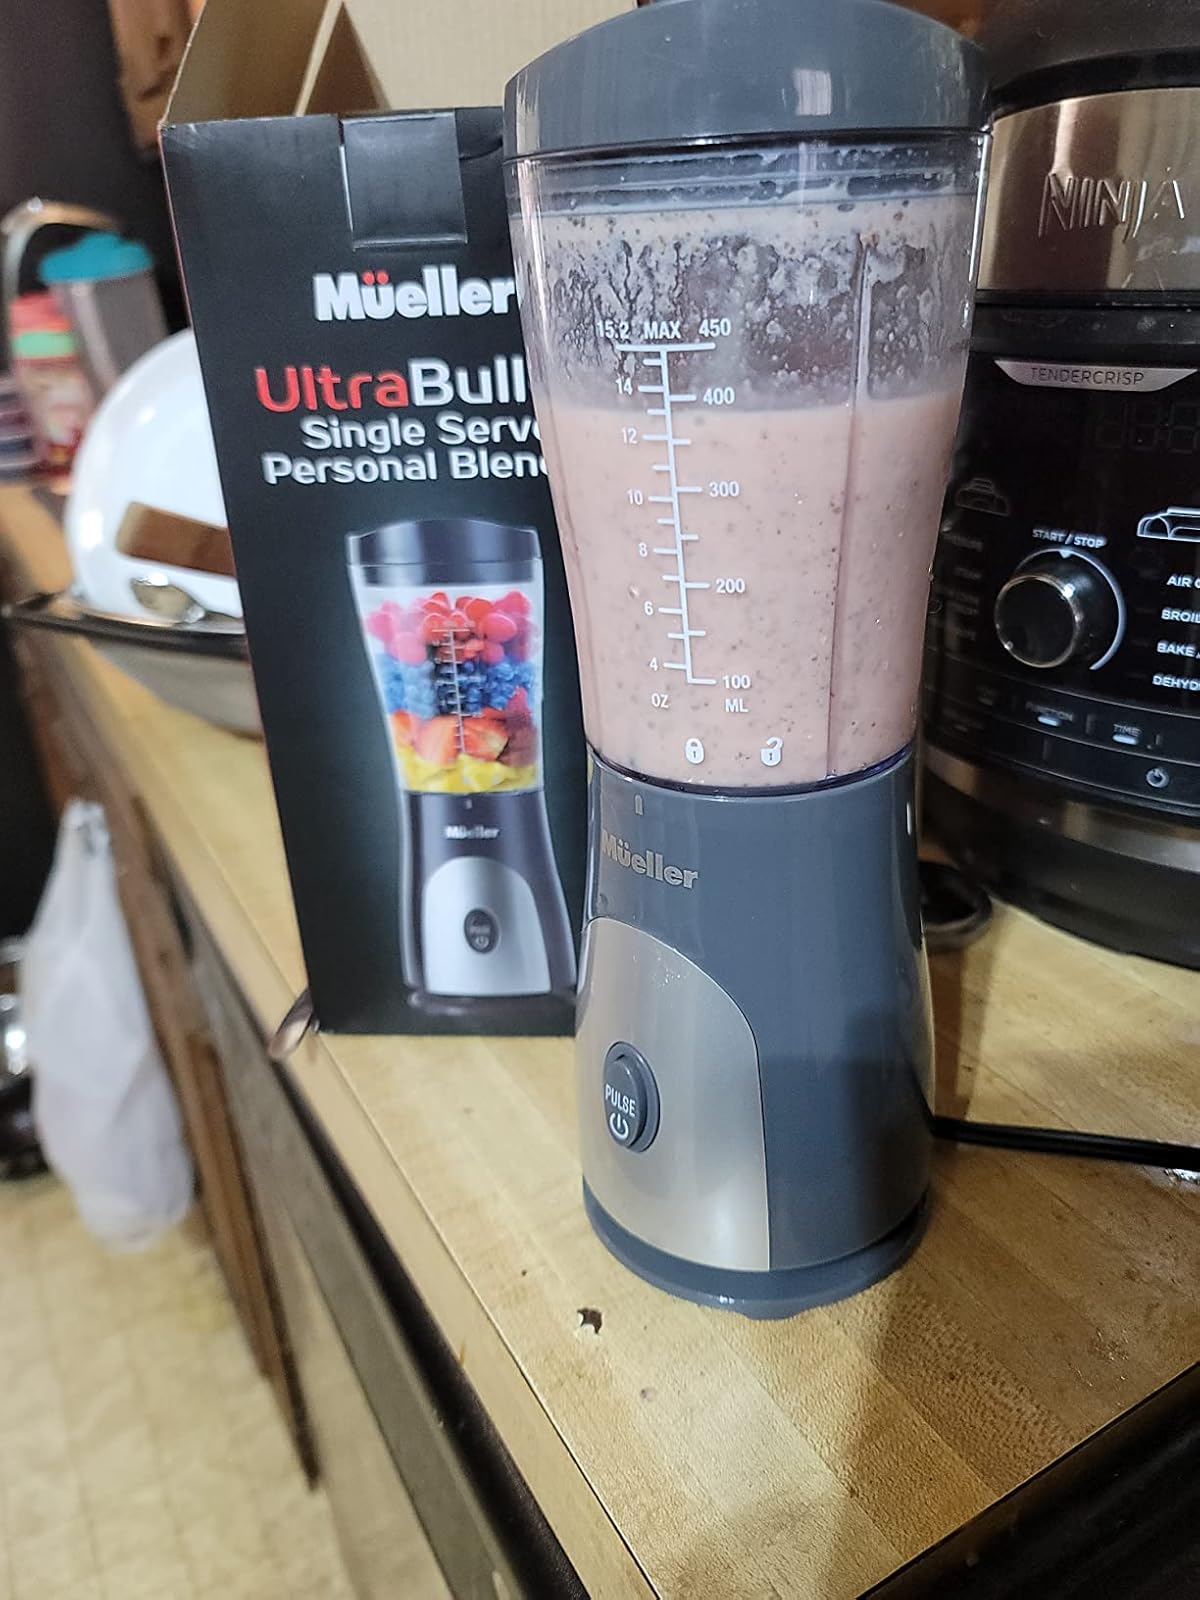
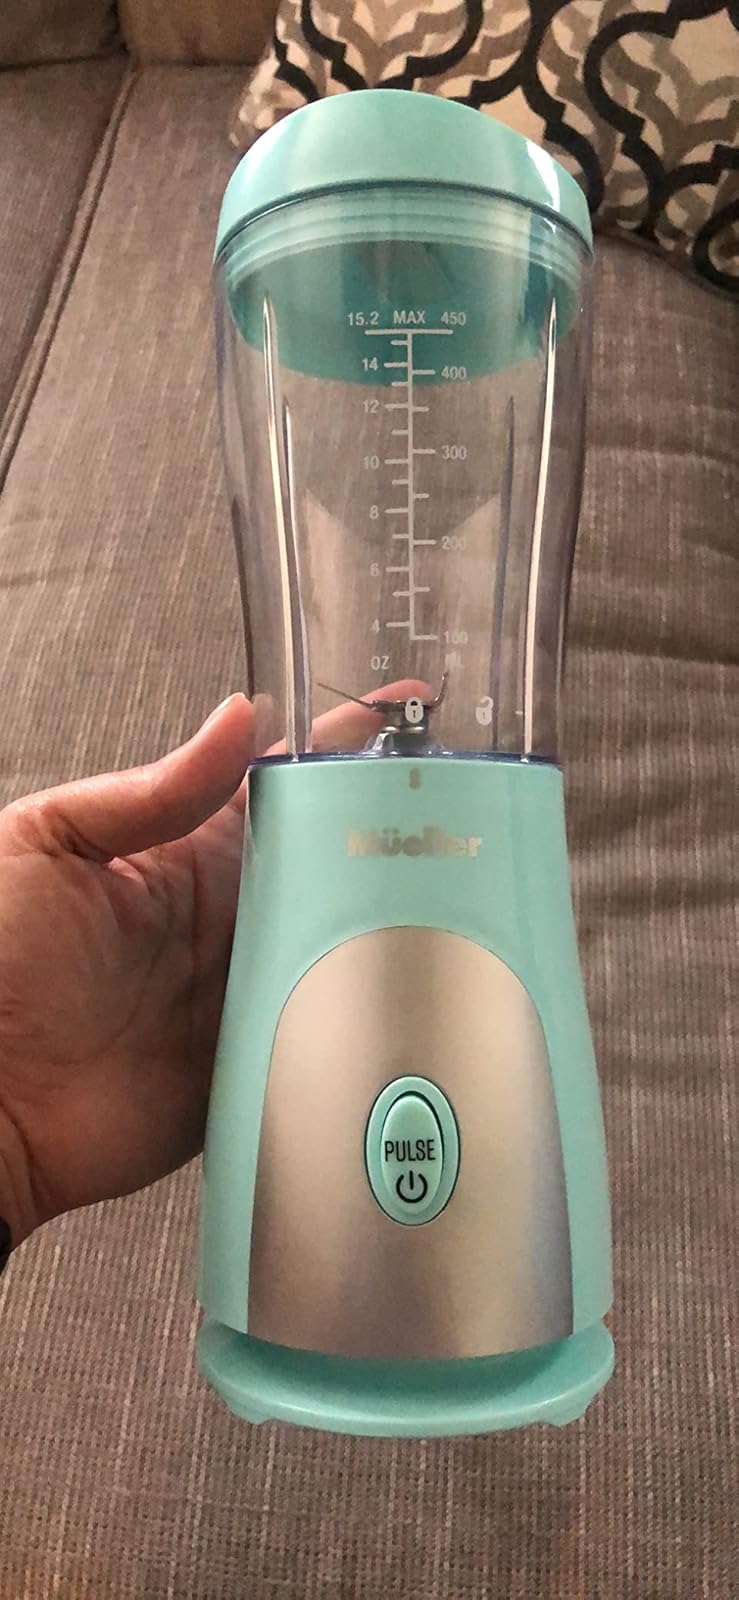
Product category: items_blender
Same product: no